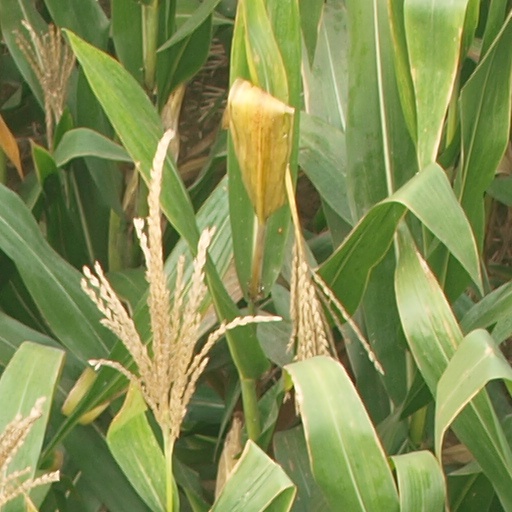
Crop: maize; corn